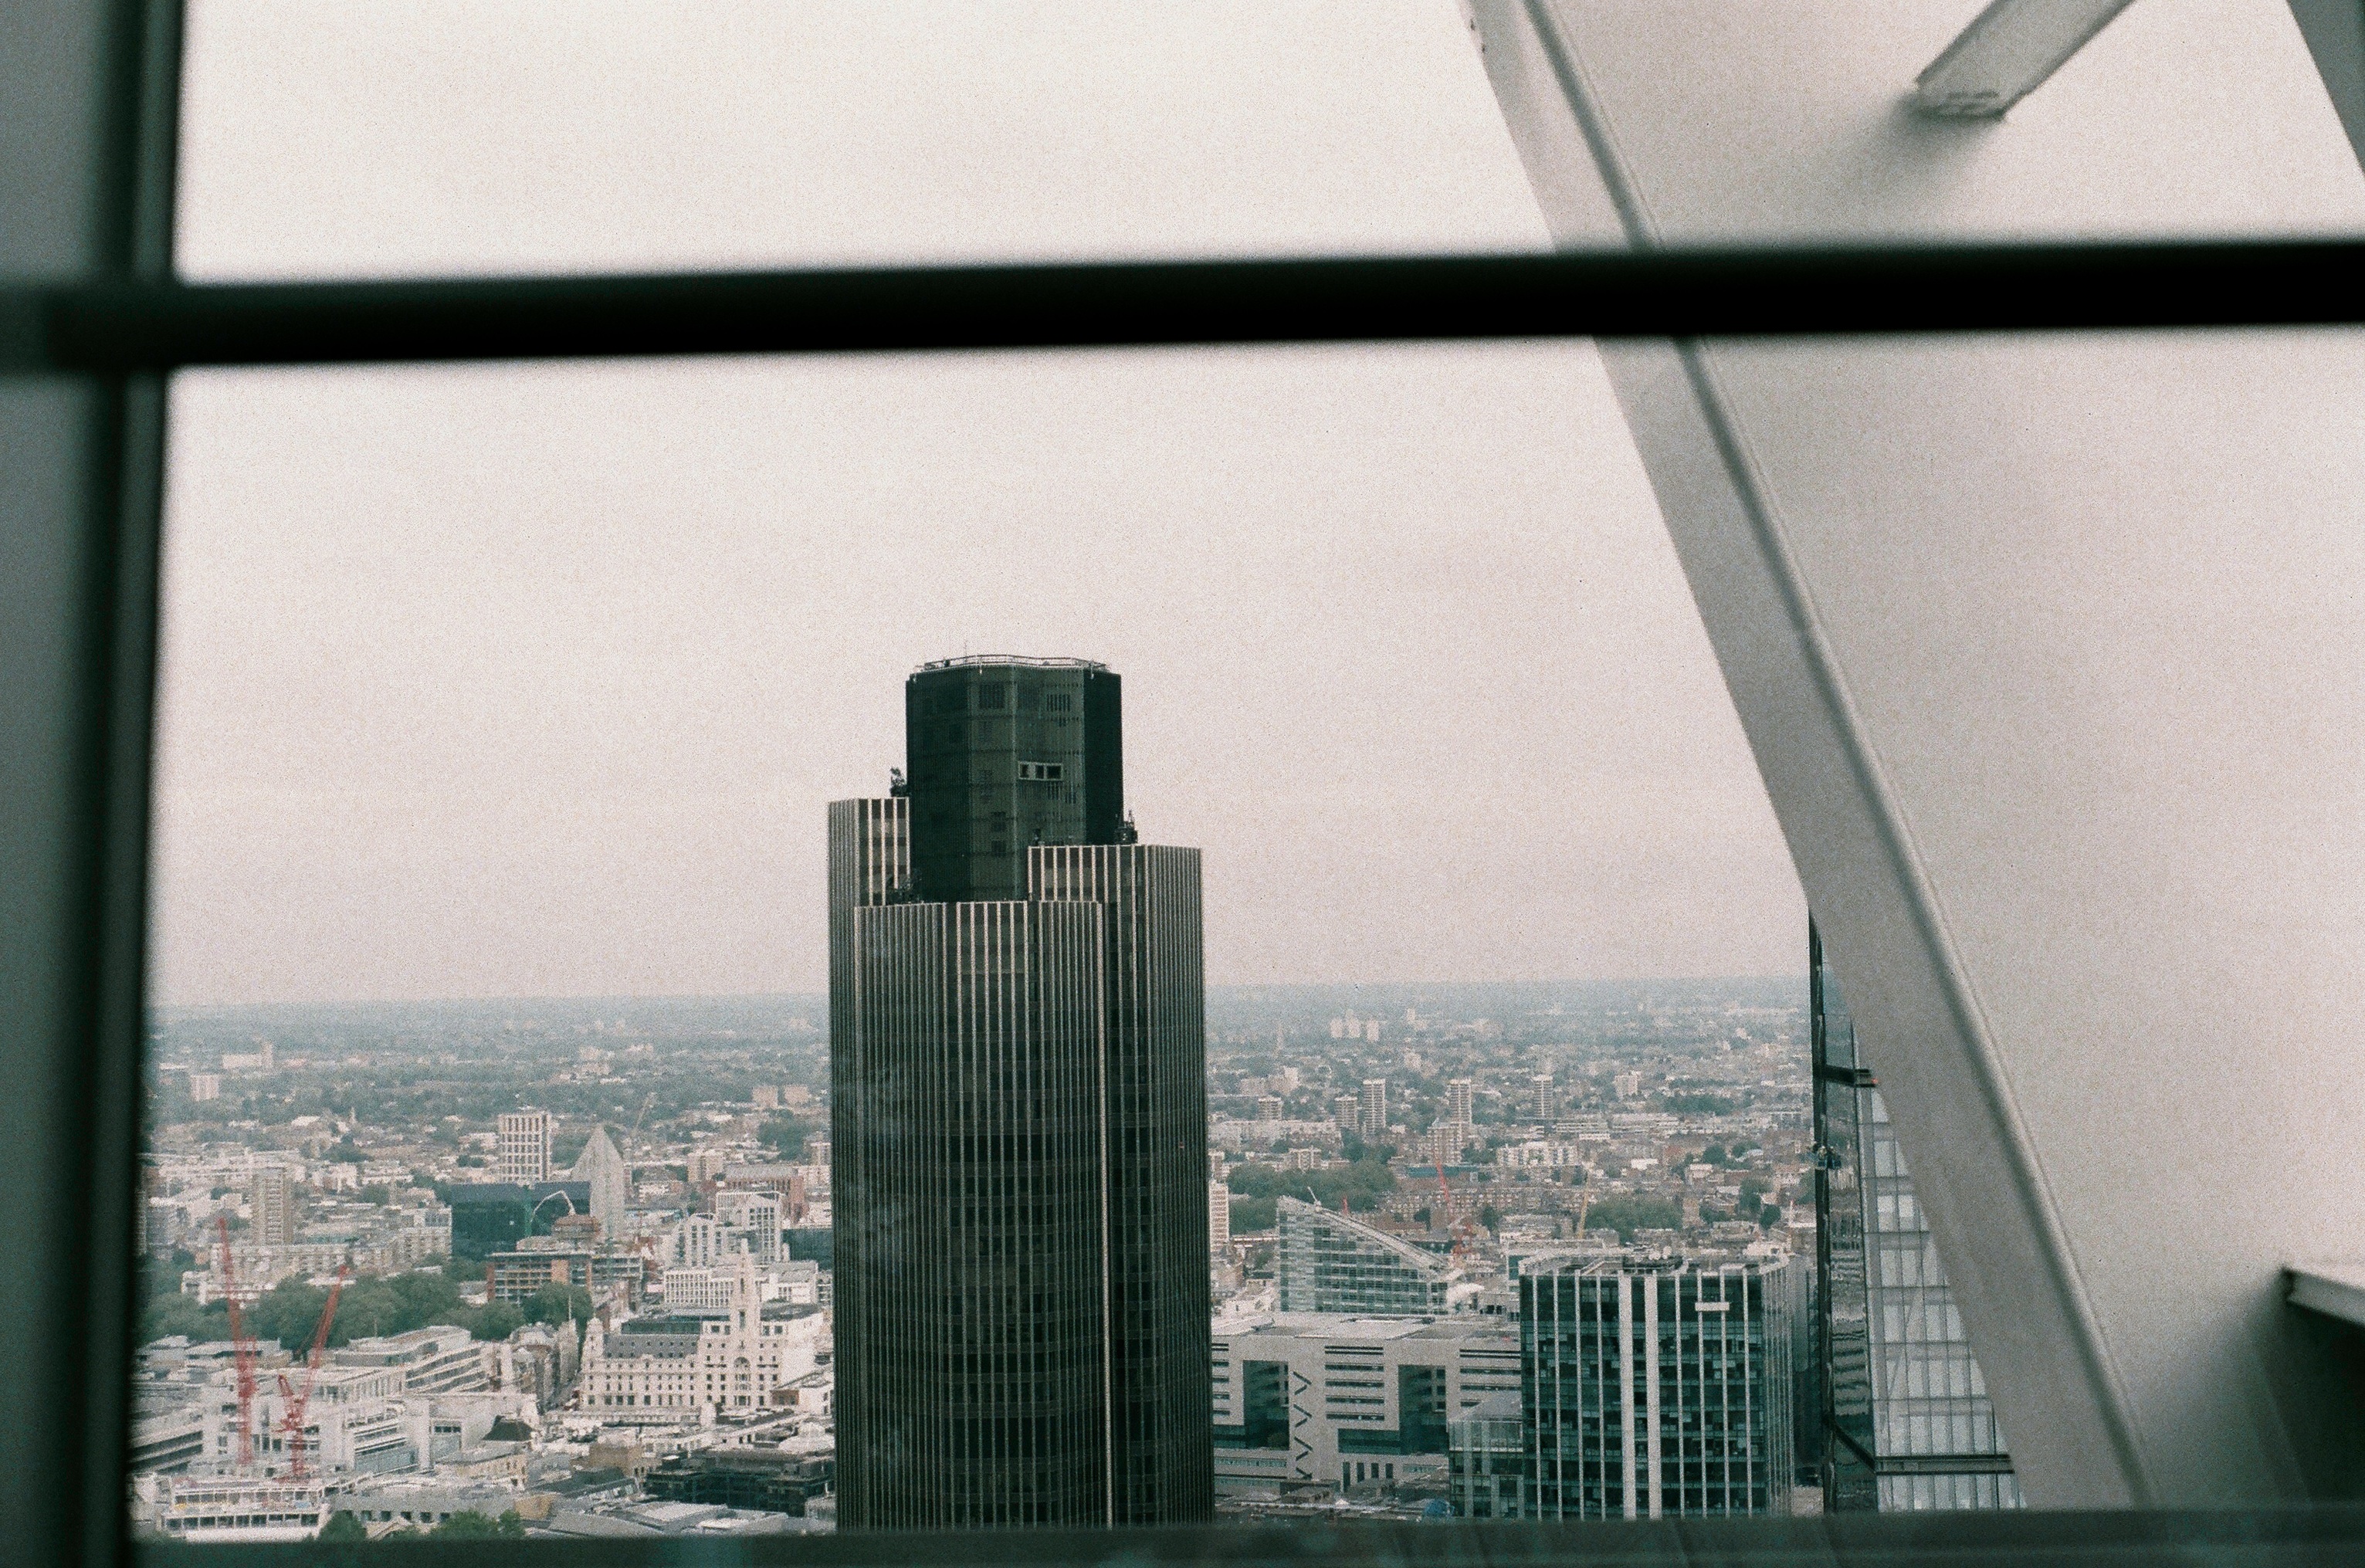
black and white, architecture, skyline, city, skyscraper, cityscape, downtown, line, reflection, monochrome, tower block, symmetry, shape, metropolis, urban area, monochrome photography, human settlement, metropolitan area